Ed Dodd

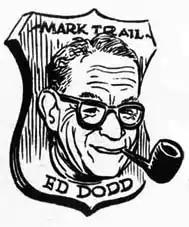
Ed Dodd by Walt Kelly

Edward Benton Dodd (November 7, 1902 – May 27, 1991) was a 20th-century American cartoonist known for his "Mark Trail" comic strip.